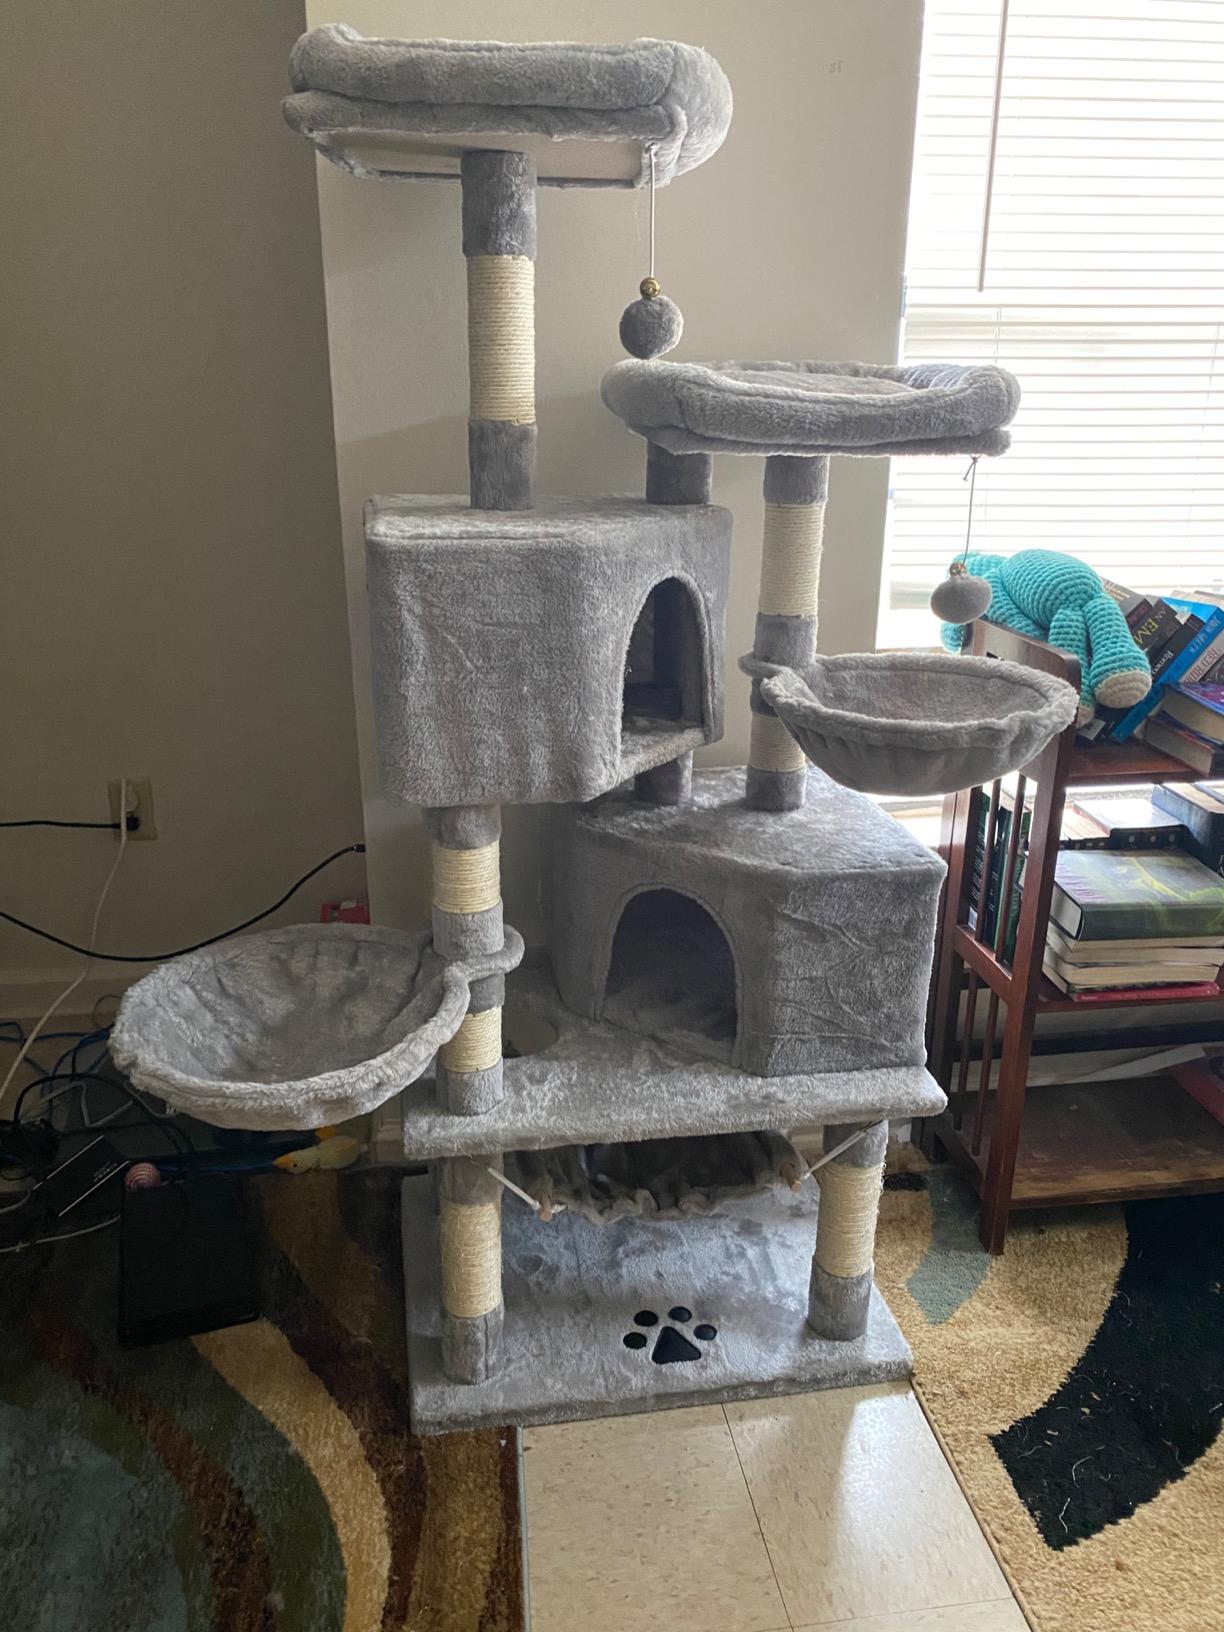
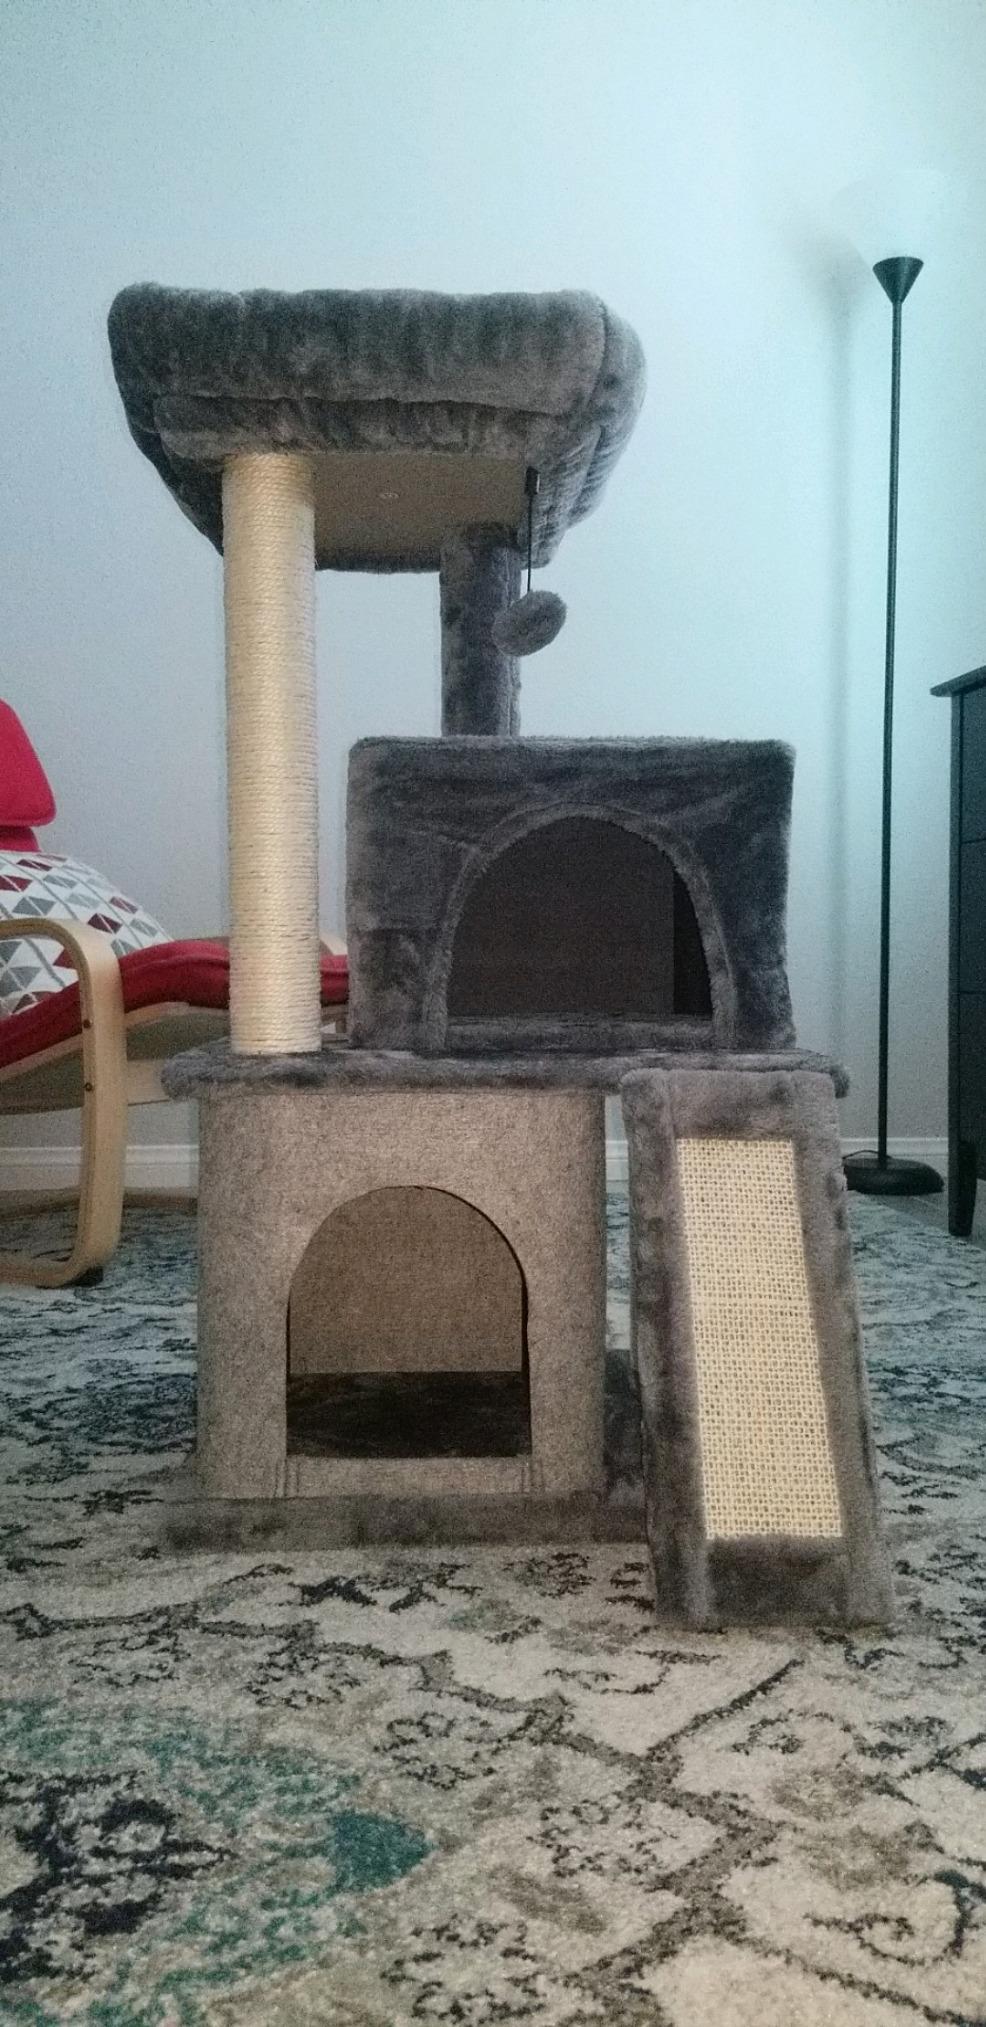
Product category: items_cat tree
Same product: no